Pic-Nic

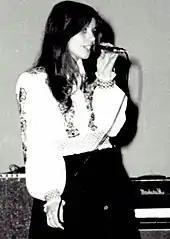
Jeanette performing in 1975.

Pic-Nic has achieved cult status, and has been called a "mythical" band of 1960s Spain by editor Álex Gómez-Font. Roberto Macho of Lafonoteca considered their sound to be unprecedented in the country's music scene, while music historian Álex Oro described it as "ahead of its time". Music journalist Vicente Fabuel described their music as "something never seen before, or since, in Spain". In 2020, "El Confidencial" considered that: "more than half a century later, [Pic-Nic's songs] are still a mainstay of Hispanic folk." "Efe Eme"s Juan Puchades described them as a precursor of the sound of the Spanish indie pop of the second half of the 1990s, especially that of San Sebastián and its surroundings.